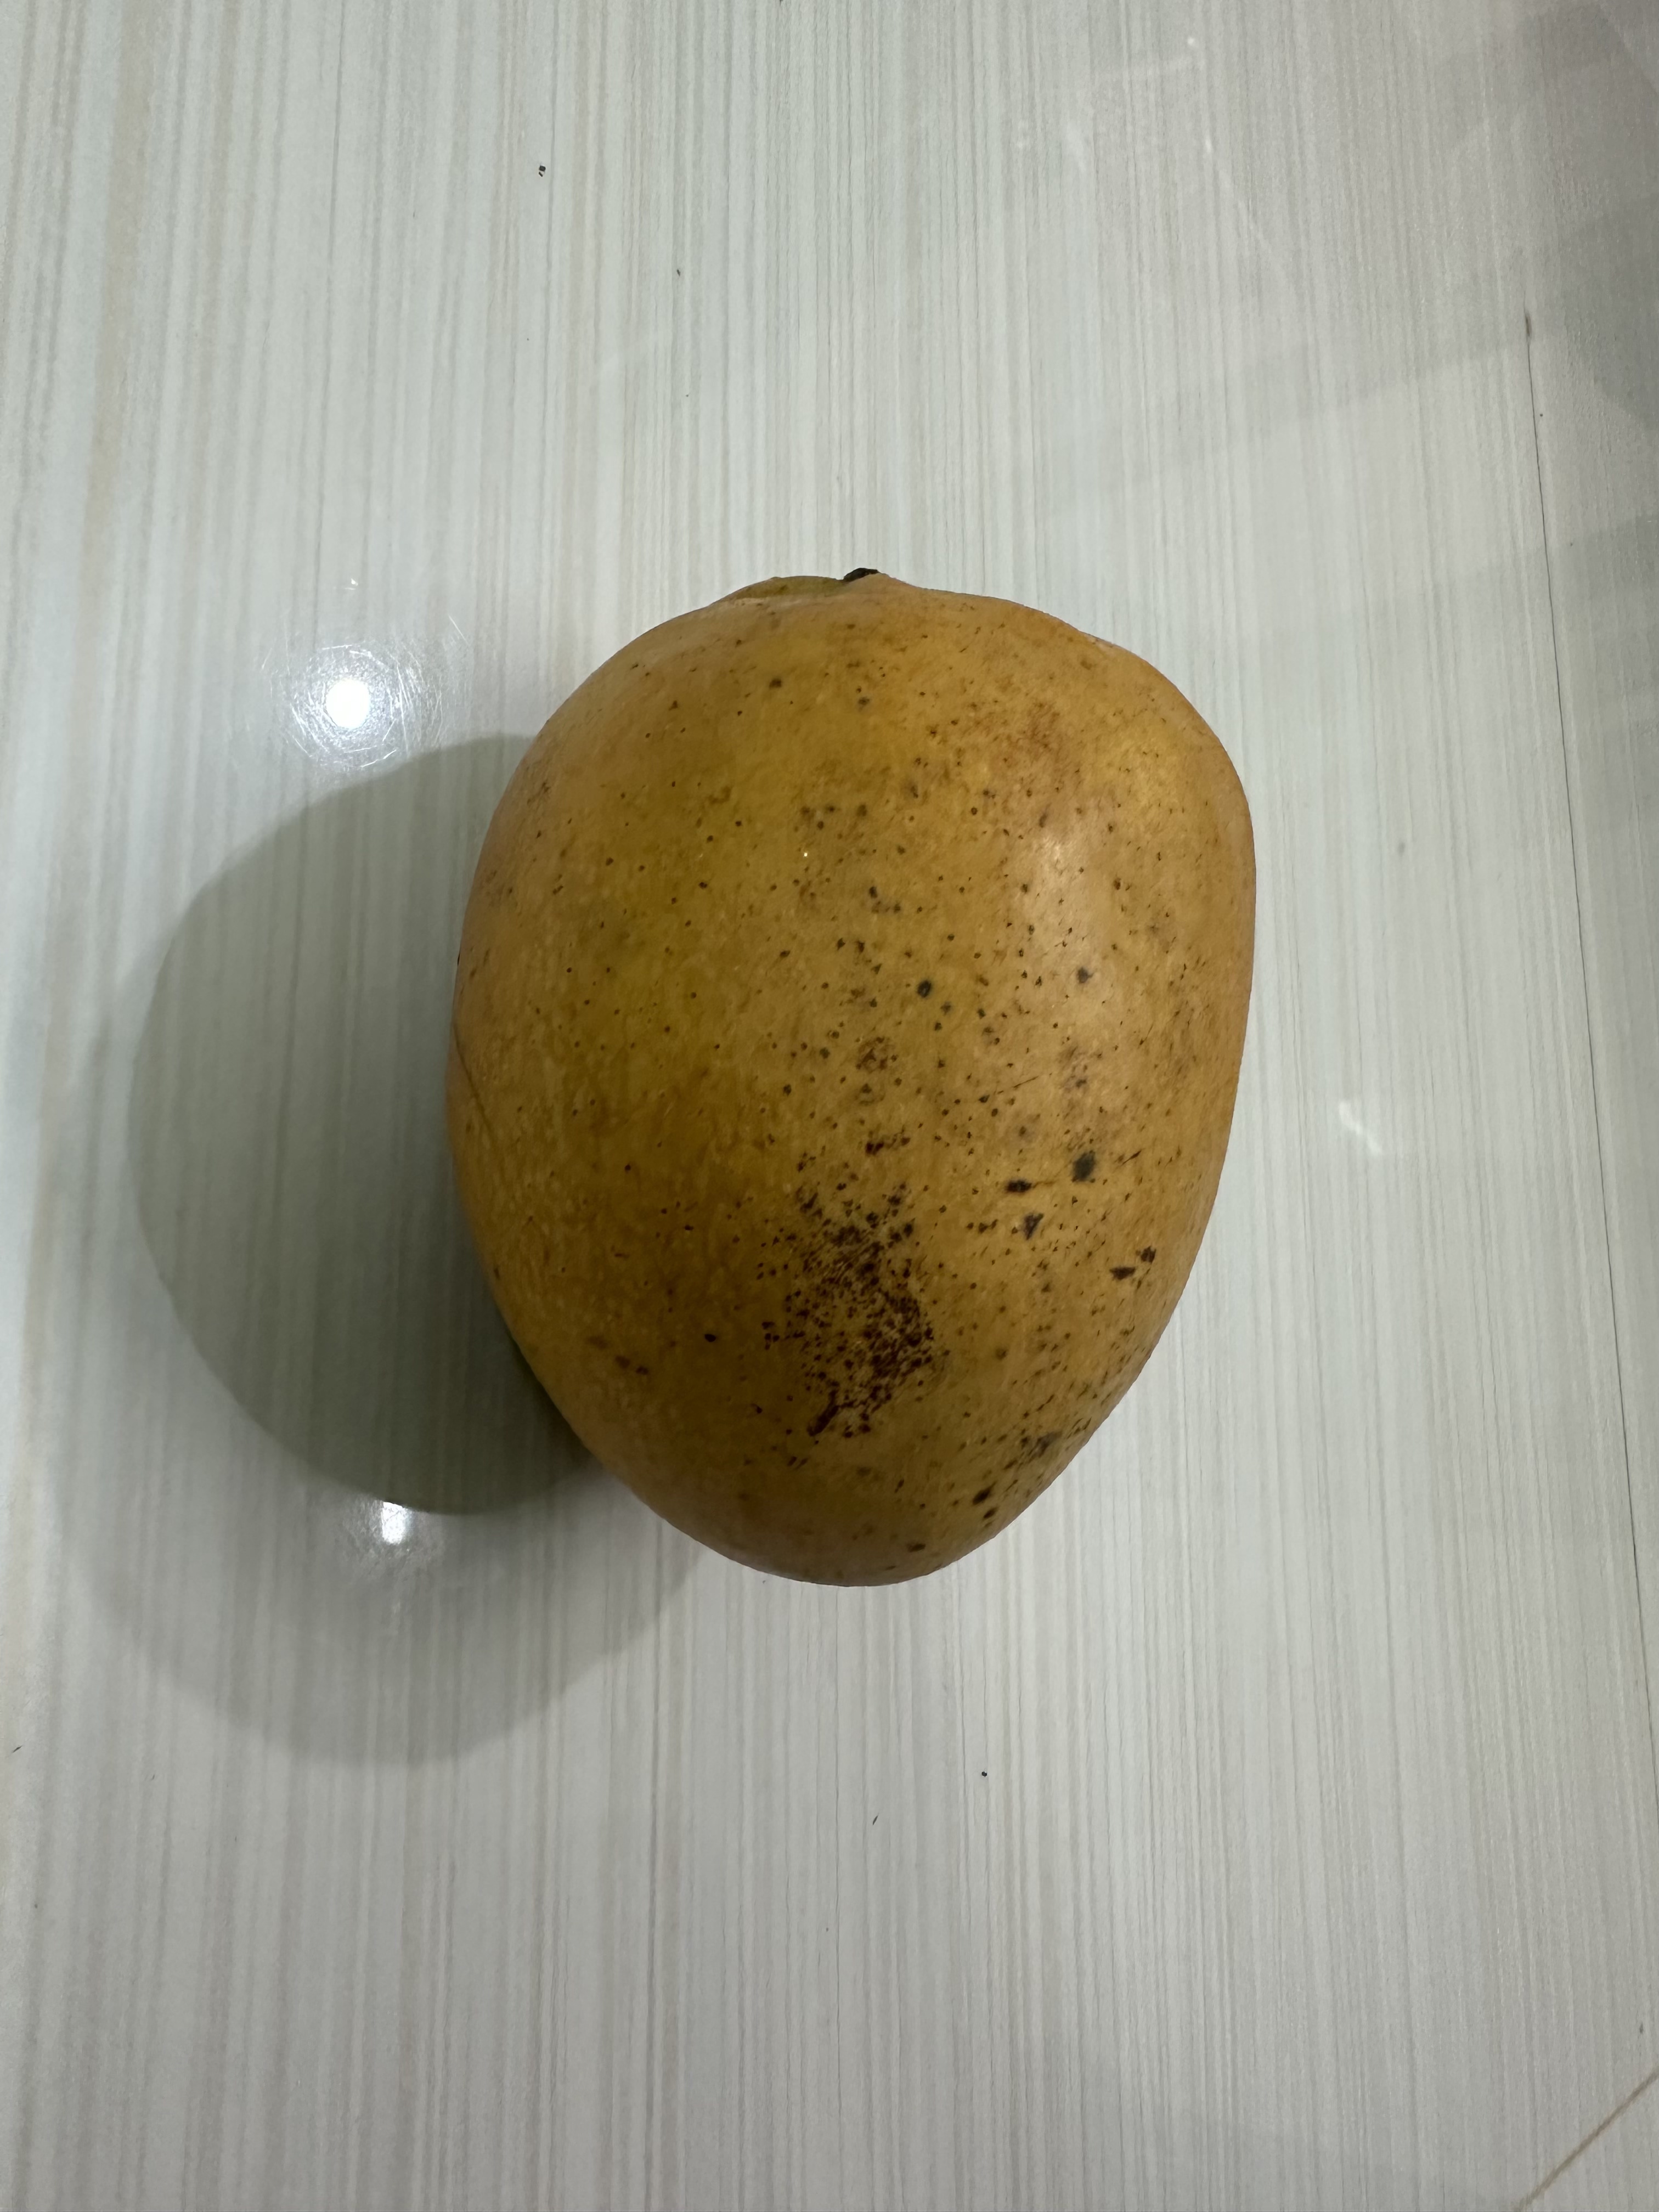
Mango variety: Bari-4